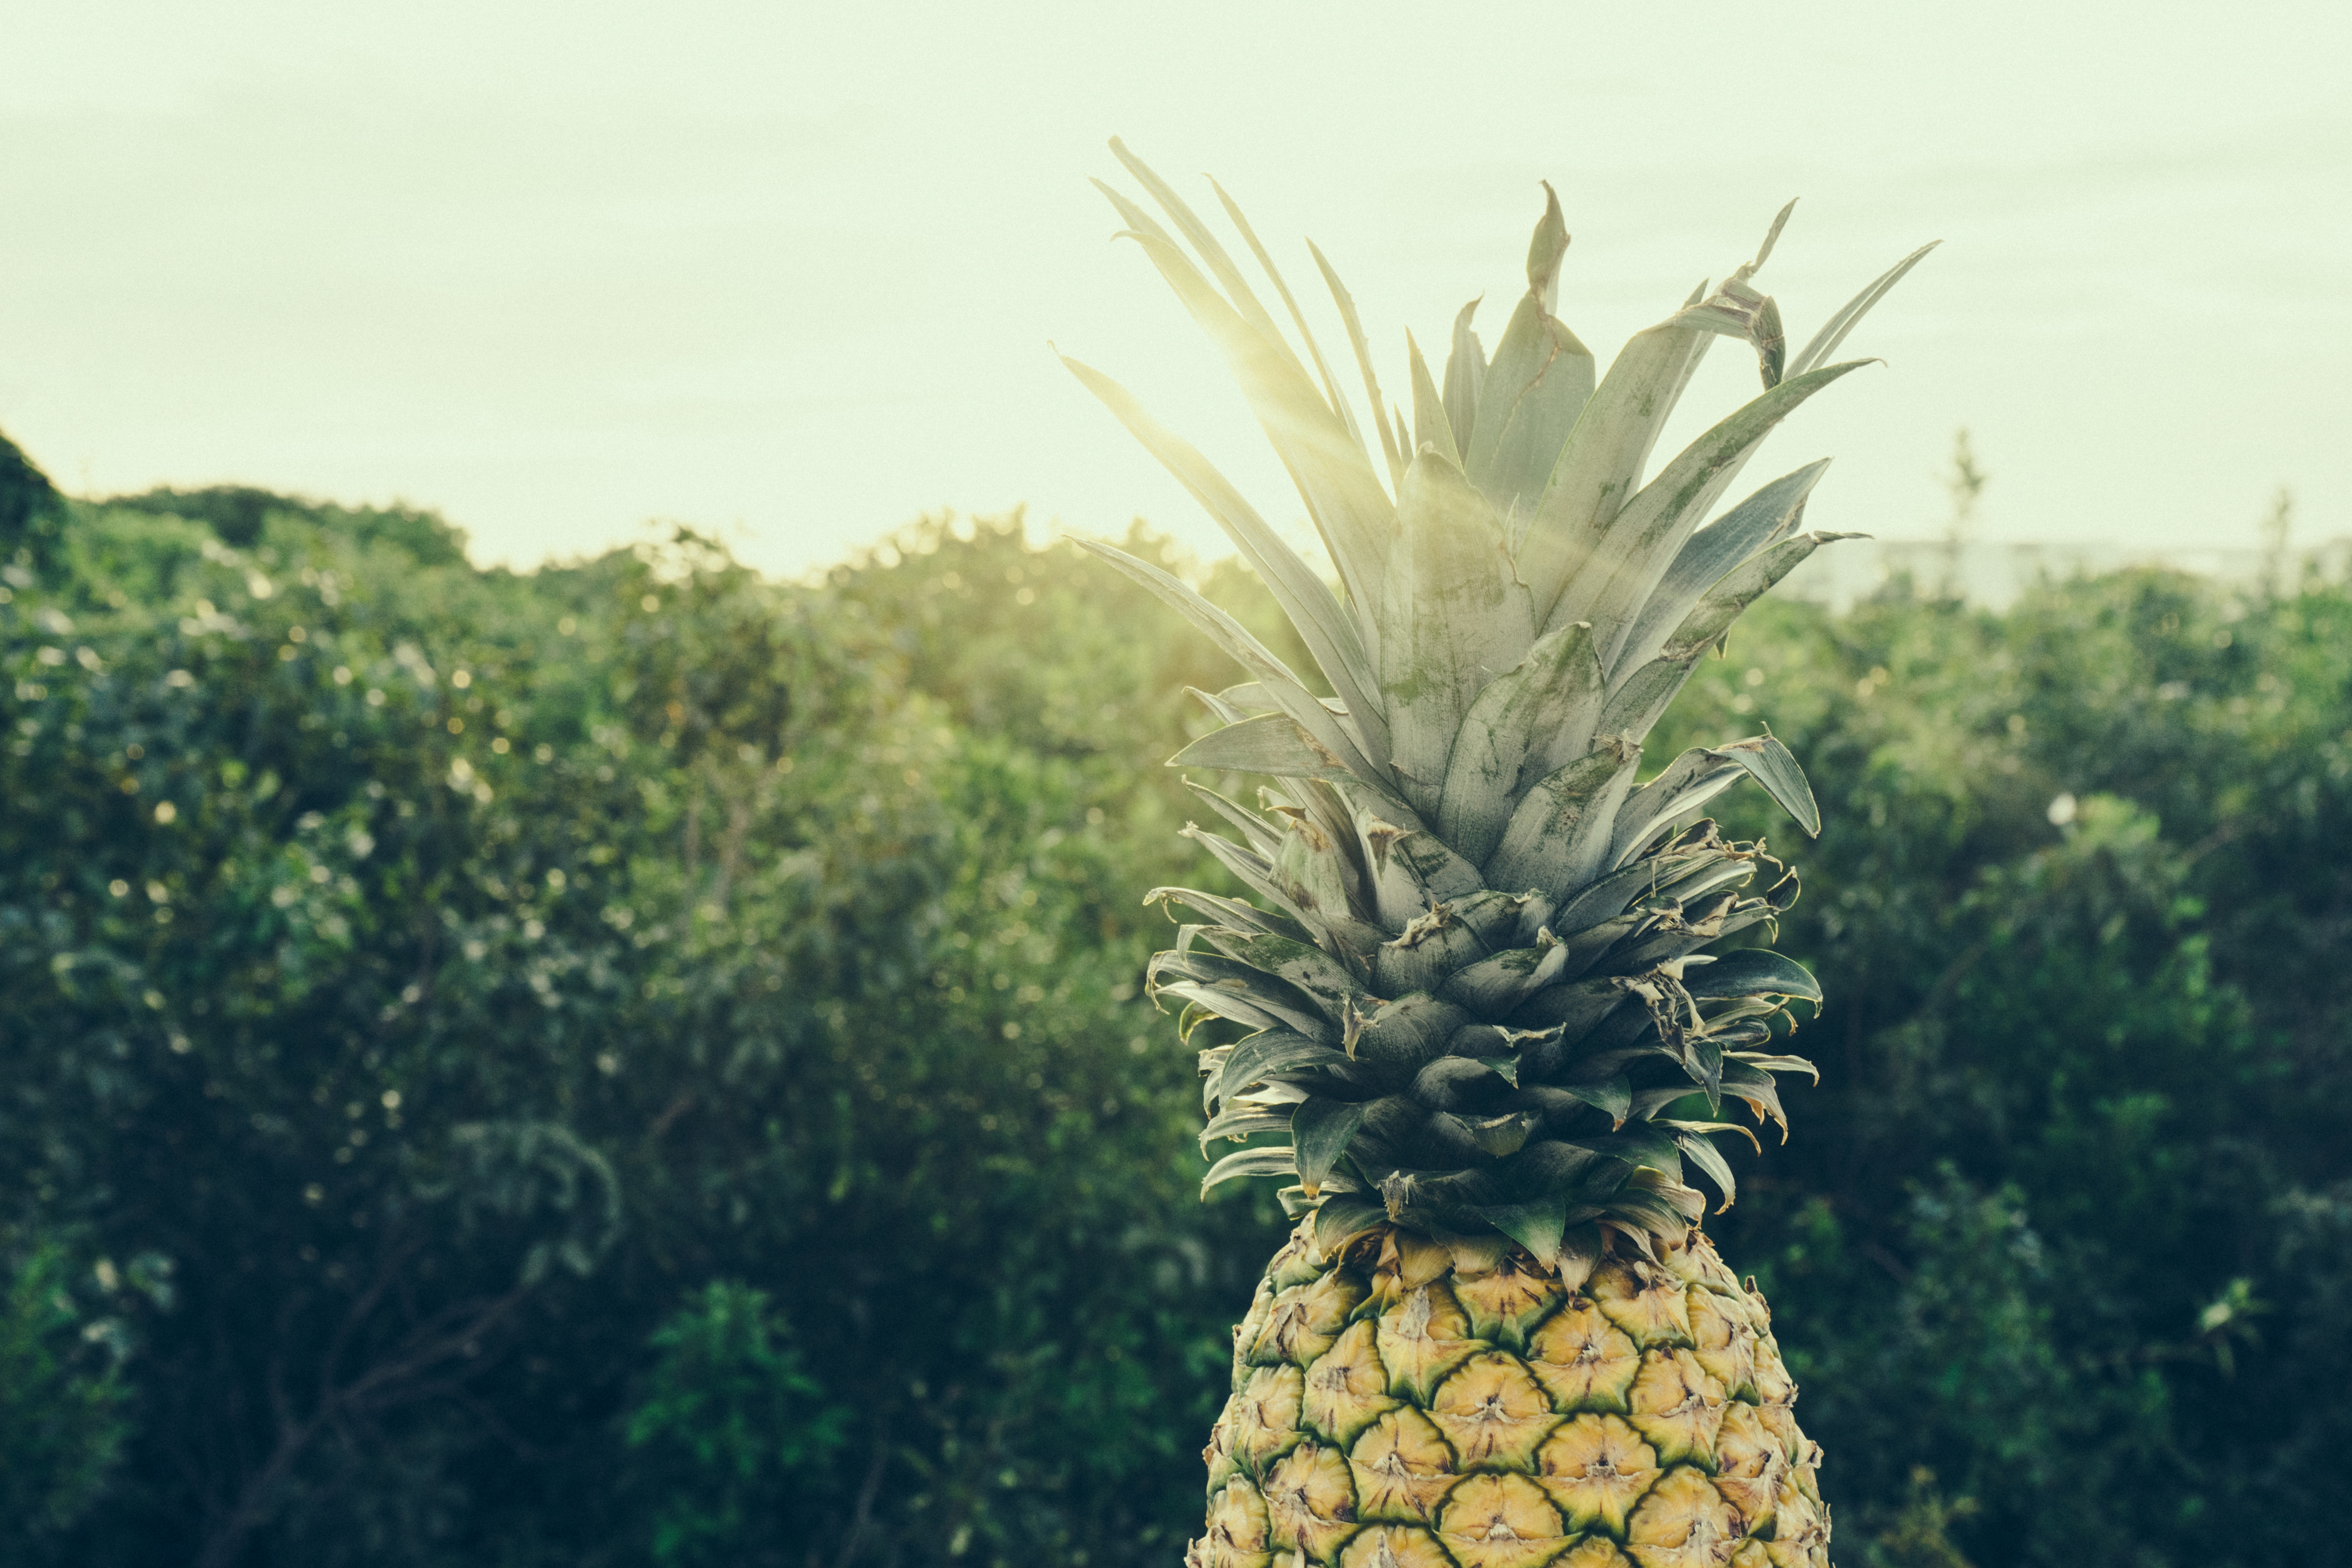
tree, plant, field, fruit, flower, food, produce, crop, botany, agriculture, flora, pineapple, flowering plant, grass family, woody plant, land plant, arecales, palm family